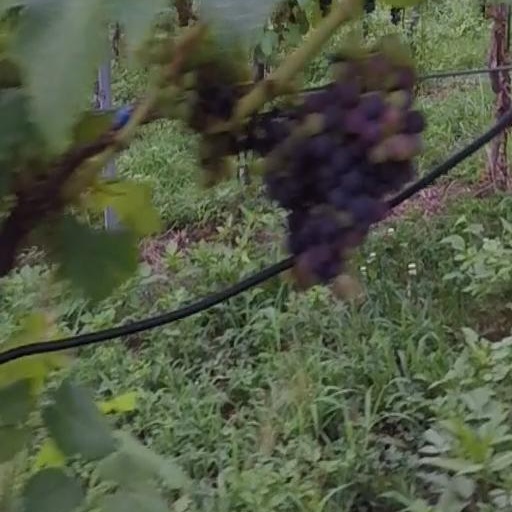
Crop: grape